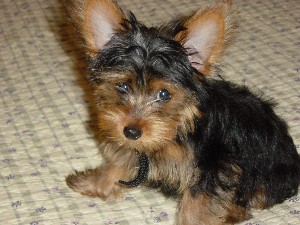
Animal: dog
Breed: yorkshire_terrier